Pittsburgh Penguins

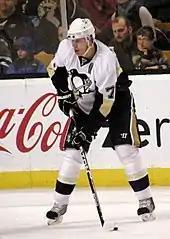
Evgeni Malkin made an immediate impact, driving the Penguins to their first playoff appearance in six years.

Change came for the Penguins on October 18, 2006, when Evgeni Malkin made his NHL debut. He set the modern NHL record with a goal in each of his first six games. Malkin would record points in 16 consecutive games. The Penguins finished the 2006–07 season in fifth place in the Eastern Conference with a record of 47–24–11, totaling 105 points, only two points behind the Atlantic Division winners, the New Jersey Devils. It was the franchise's first 100-point season in 11 years and represented an enormous 47-point leap from the previous season. In the first round of the 2007 playoffs the eventual Stanley Cup runners-up, the Ottawa Senators, defeated the Penguins 4–1. At the season's end, rookies Malkin and Jordan Staal were finalists for the Calder Memorial Trophy, awarded to the Rookie of the Year, which Malkin won.